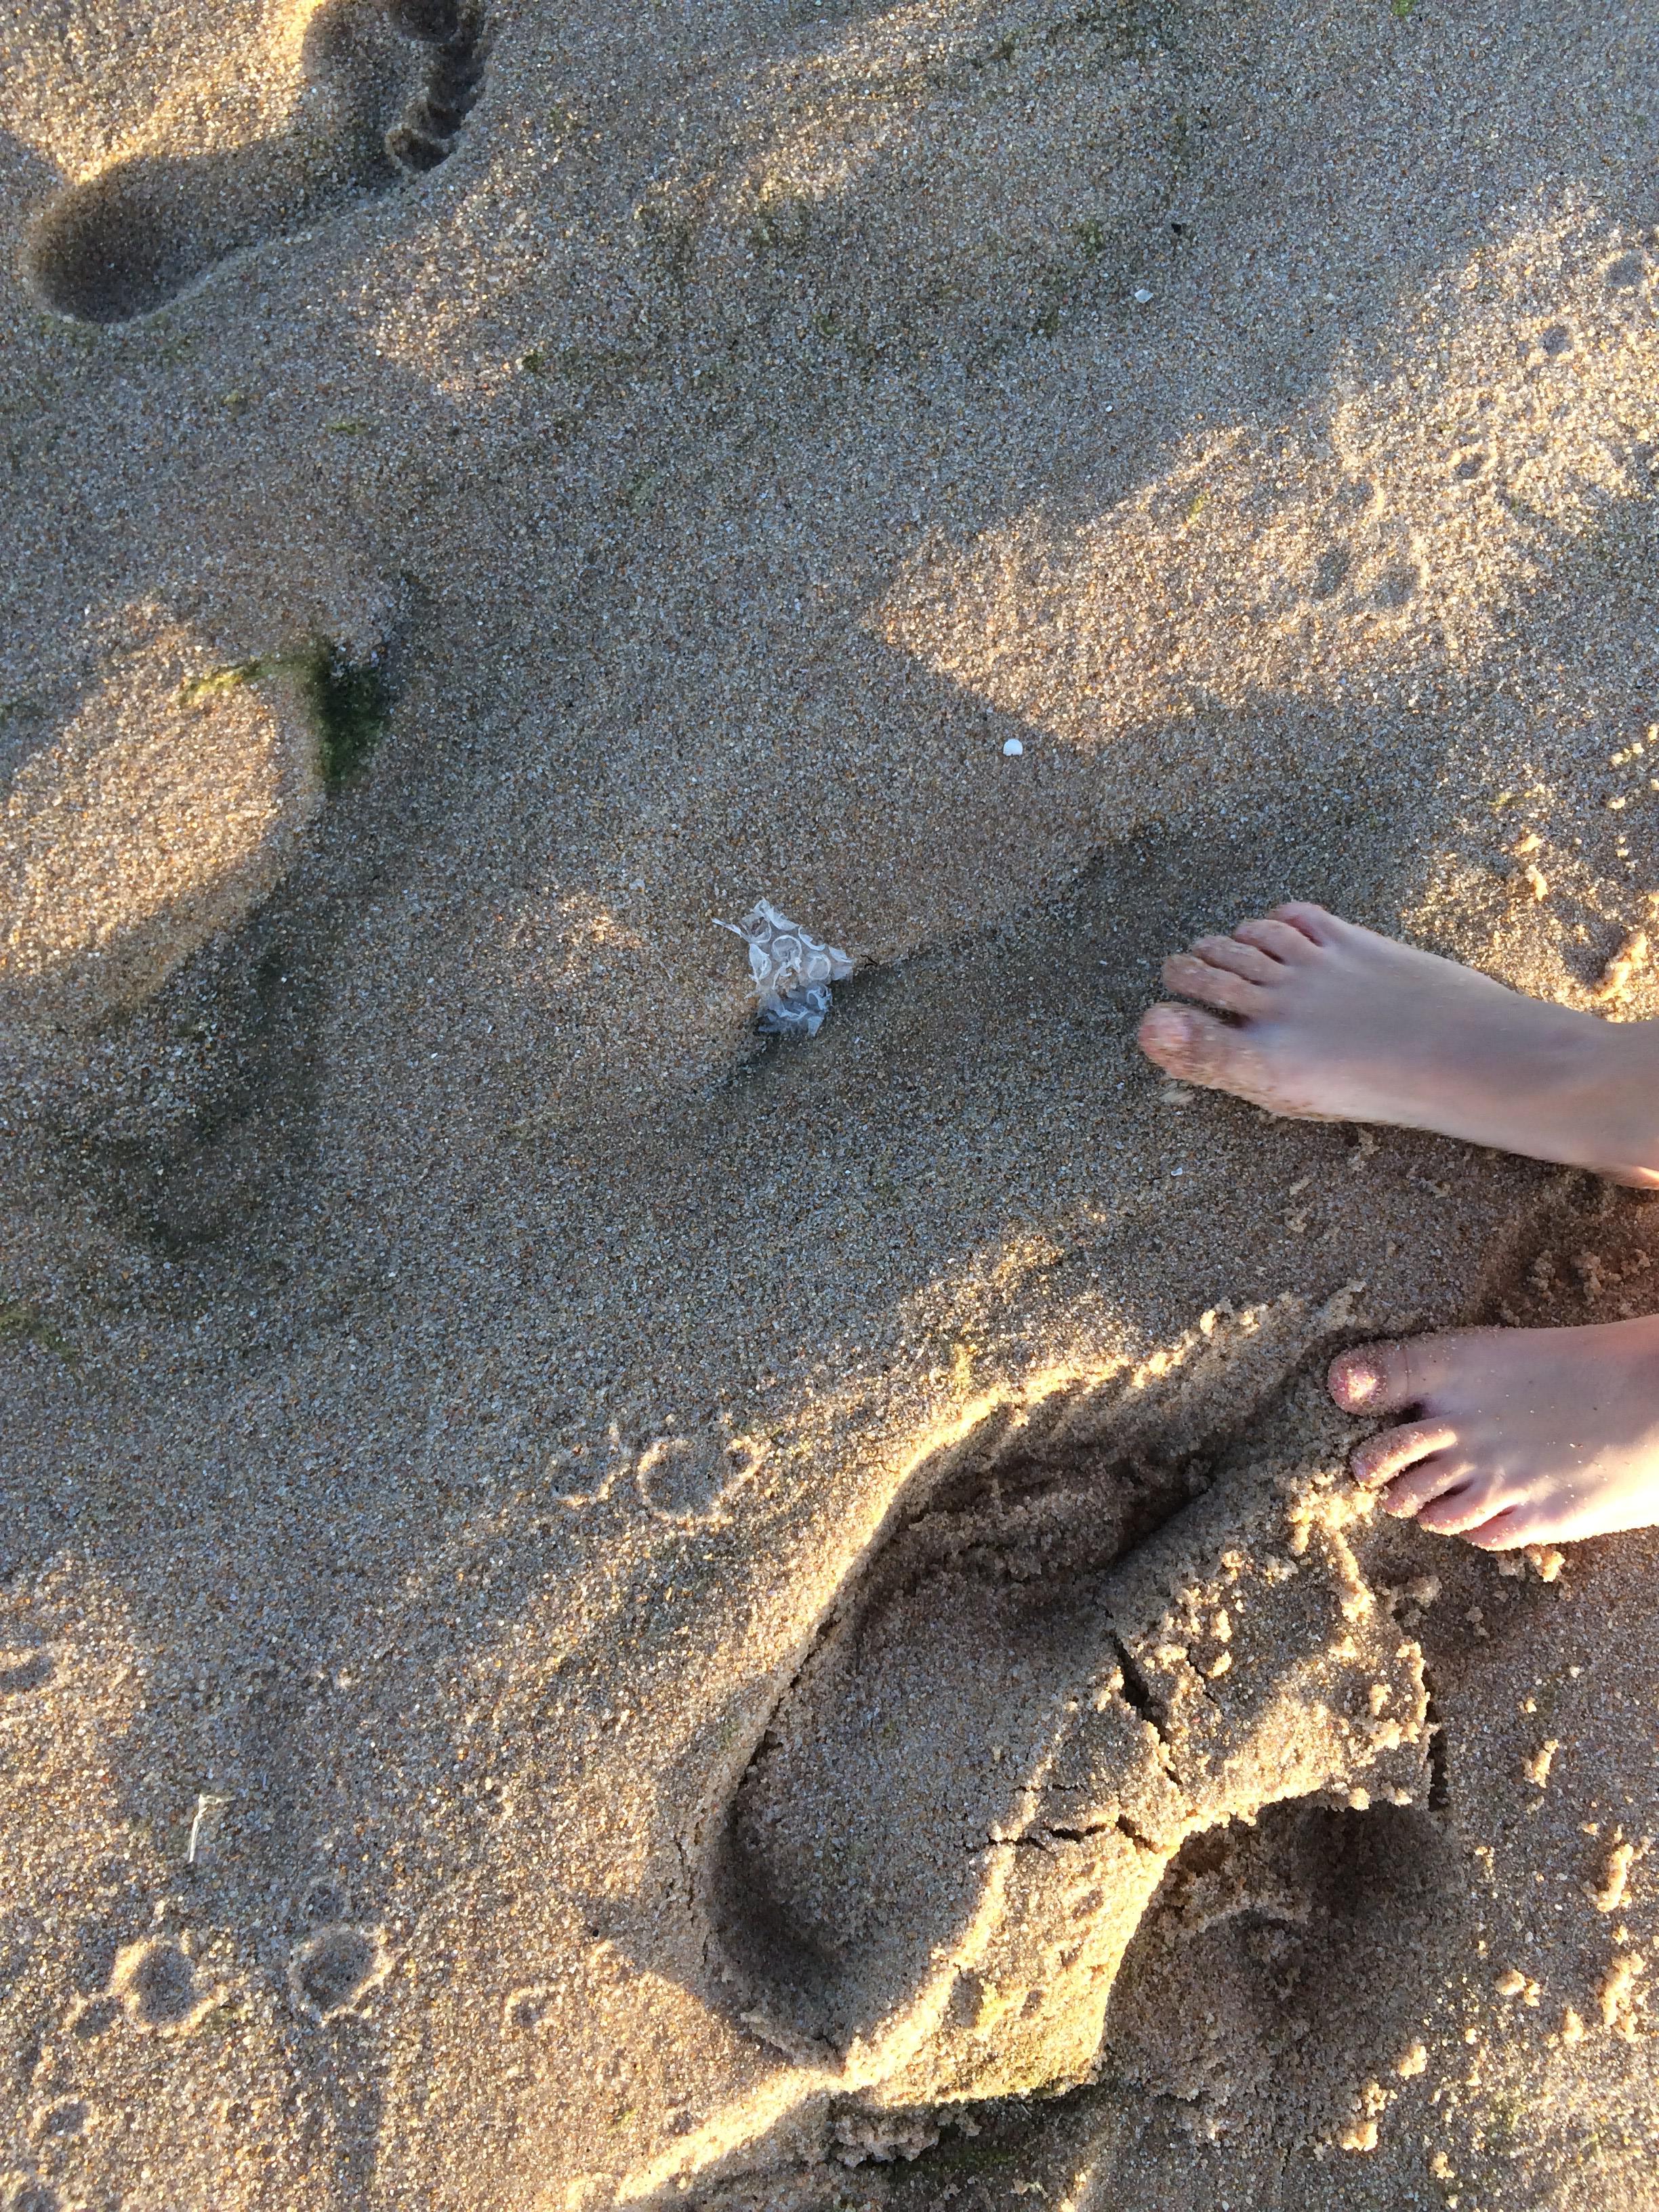
Object: Plastic film (Plastic bag & wrapper)